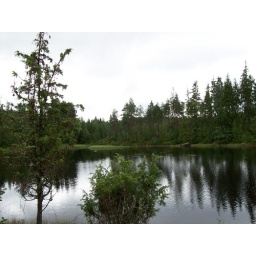
land around the lake and water mill and around the house